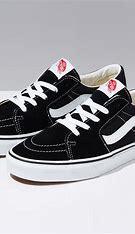
Brand: Vans
Model: Skate Skate